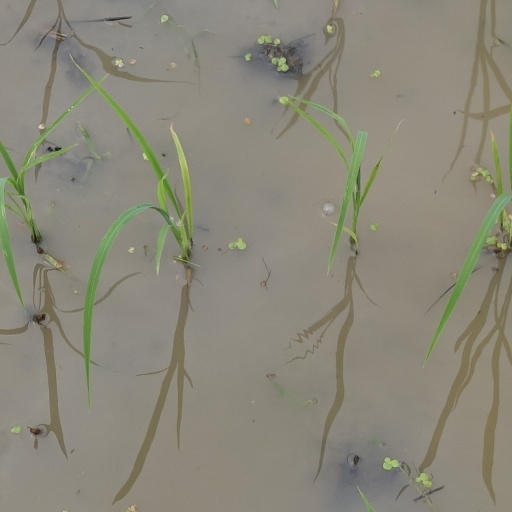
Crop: rice